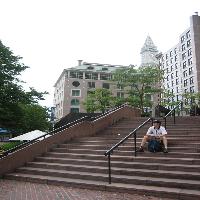
Weather: cloudy or overcast